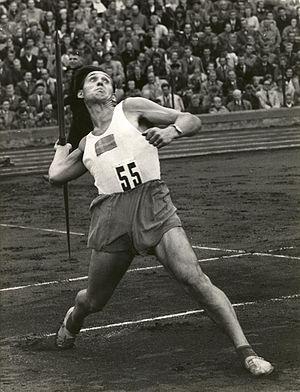
Per-Arne Berglund est un athlète suédois, spécialiste du lancer du javelot.